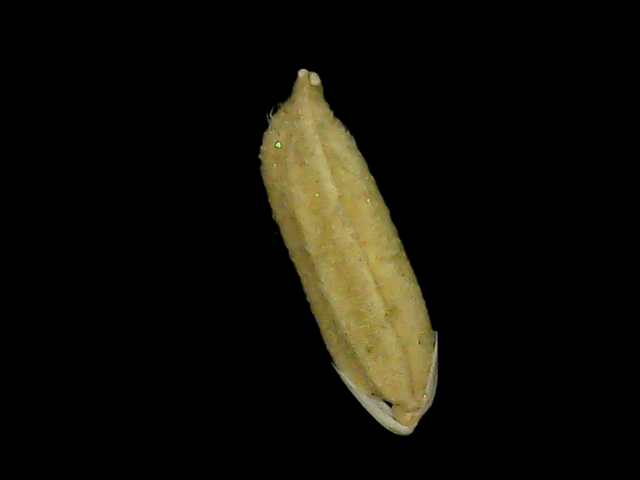
Rice variety: Bd49